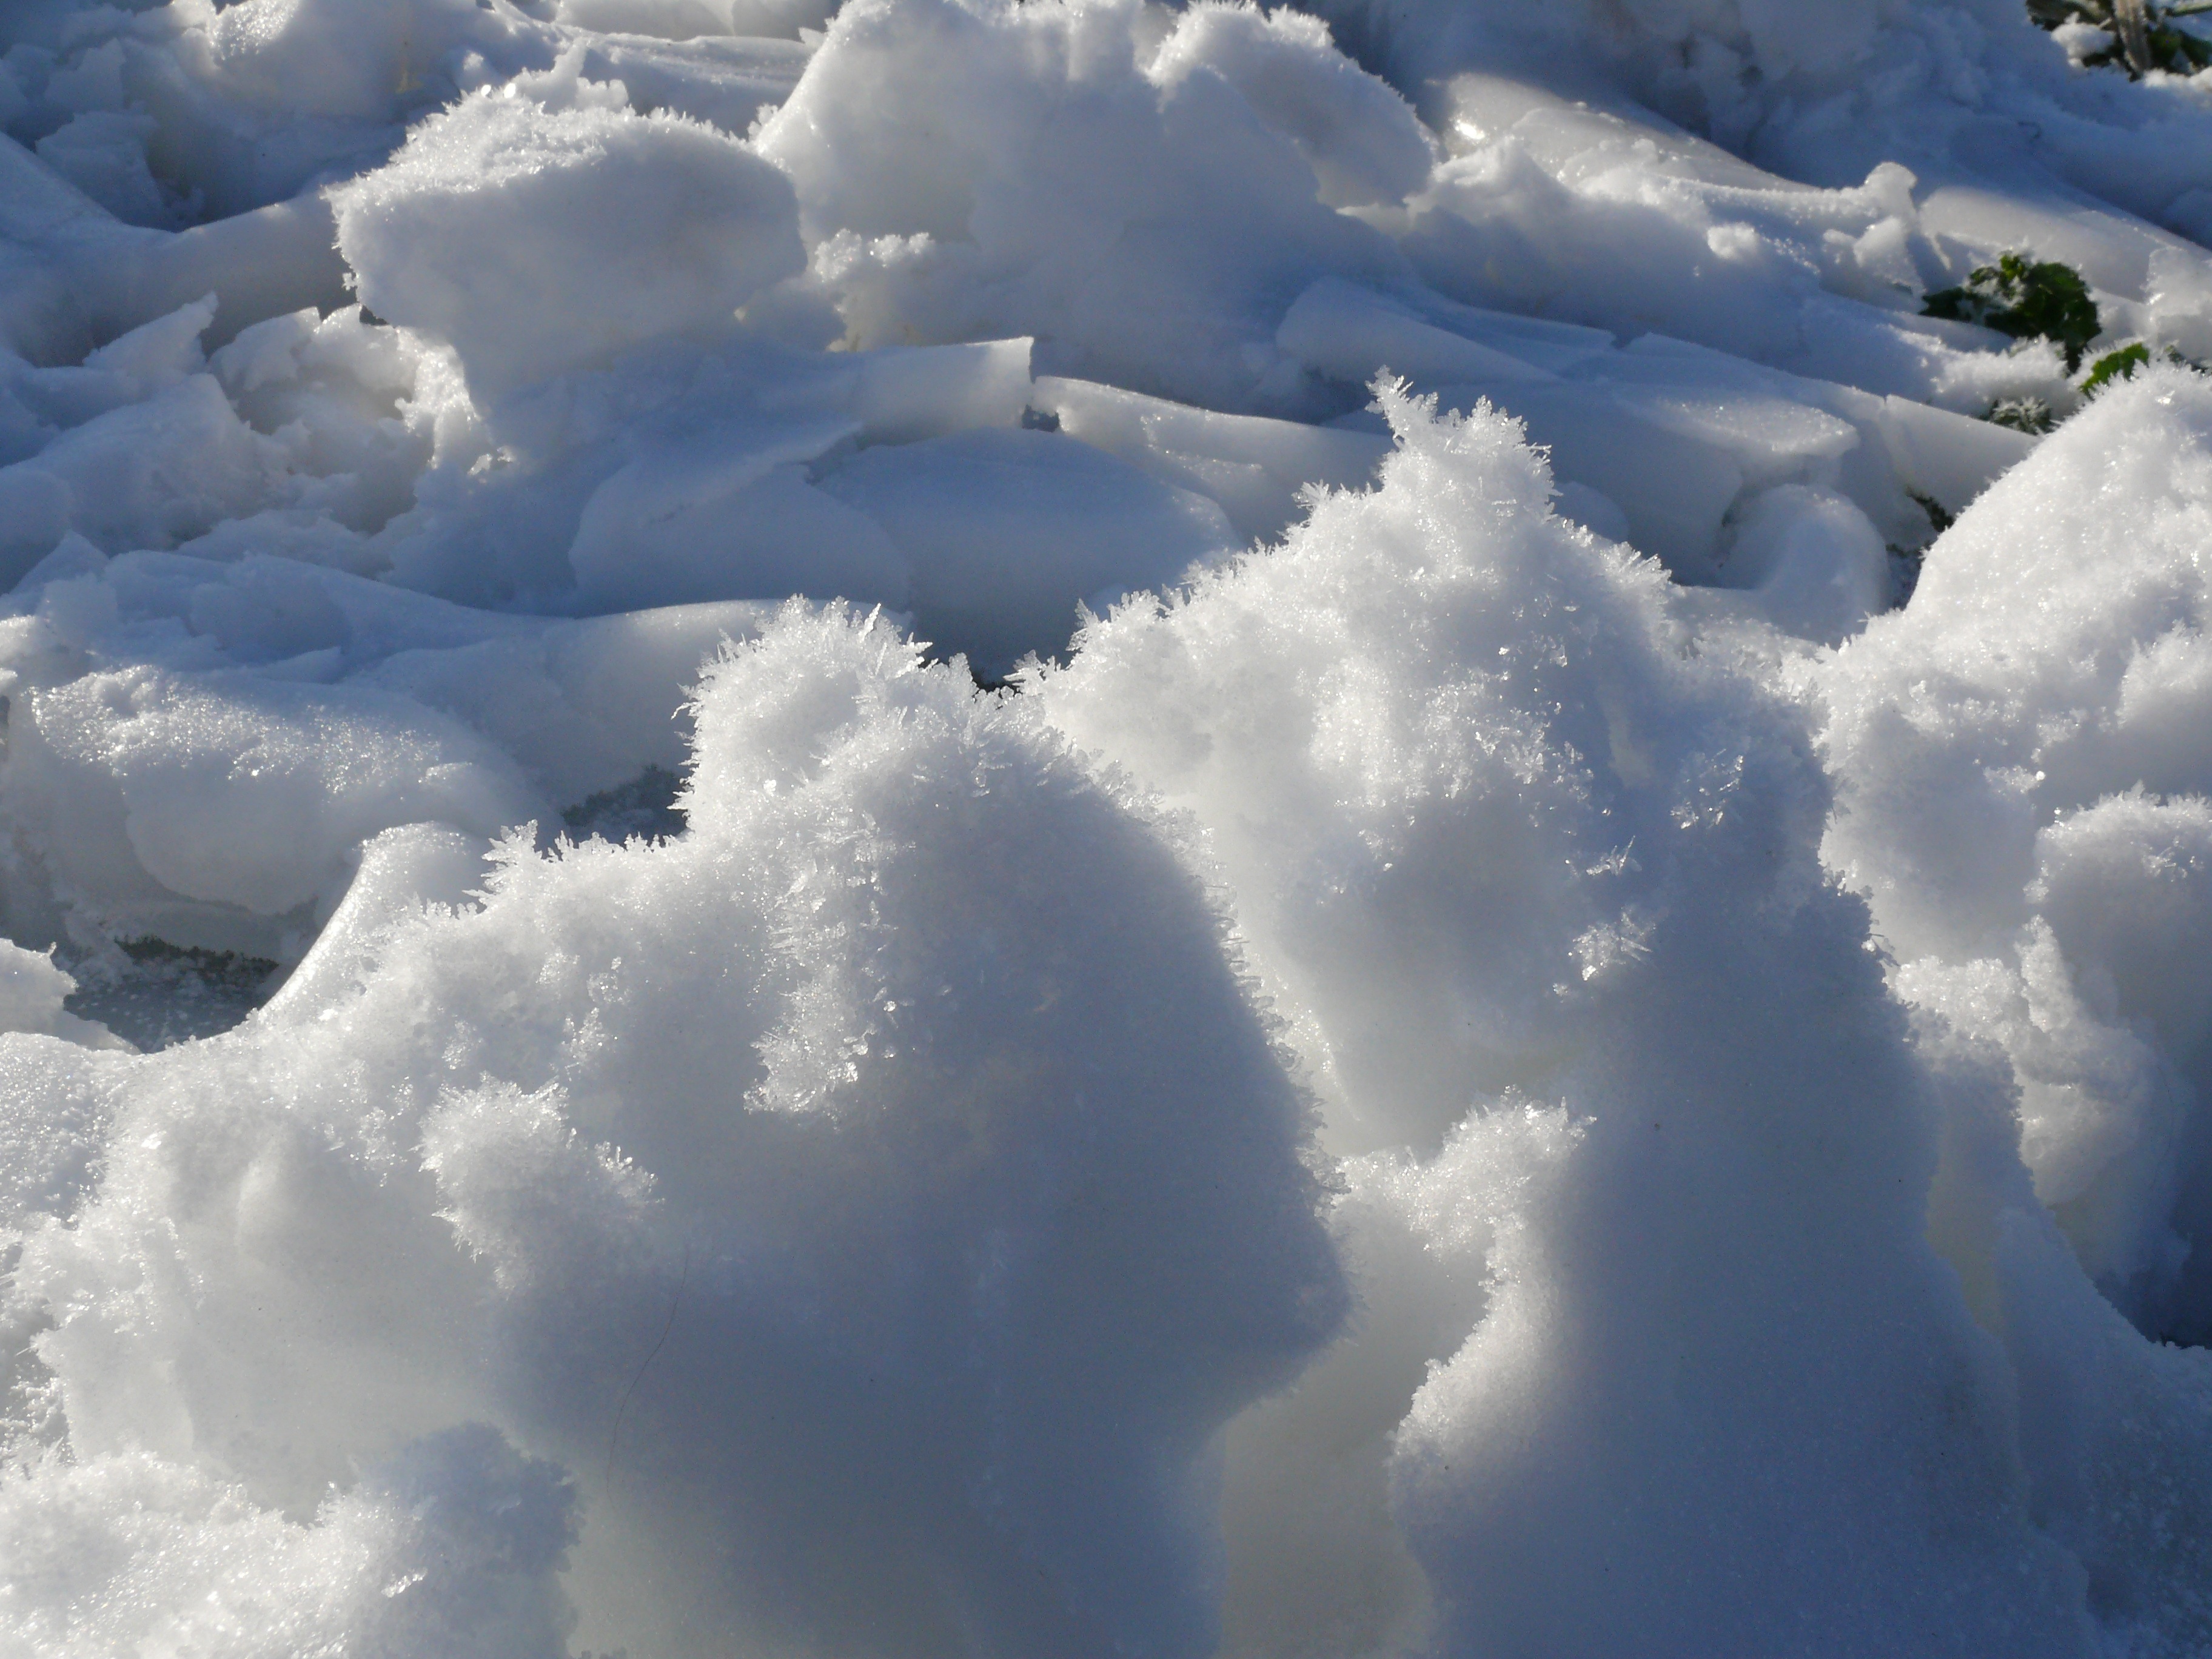
snow, cold, winter, cloud, sky, frost, atmosphere, ice, weather, cumulus, sparkle, ice crystal, crystal, freezing, crystals, meteorological phenomenon, crystal formation, atmosphere of earth, geological phenomenon